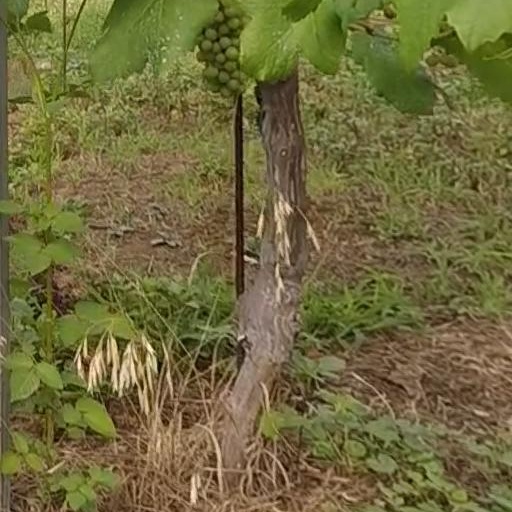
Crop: grape